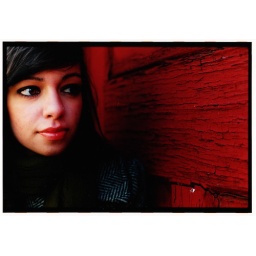
Shaina takes a closer look at the brilliant red door of the abandoned church near the campus liquor store.